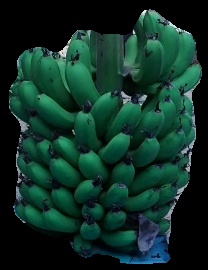
Variety: pachbale
Grade: grade2